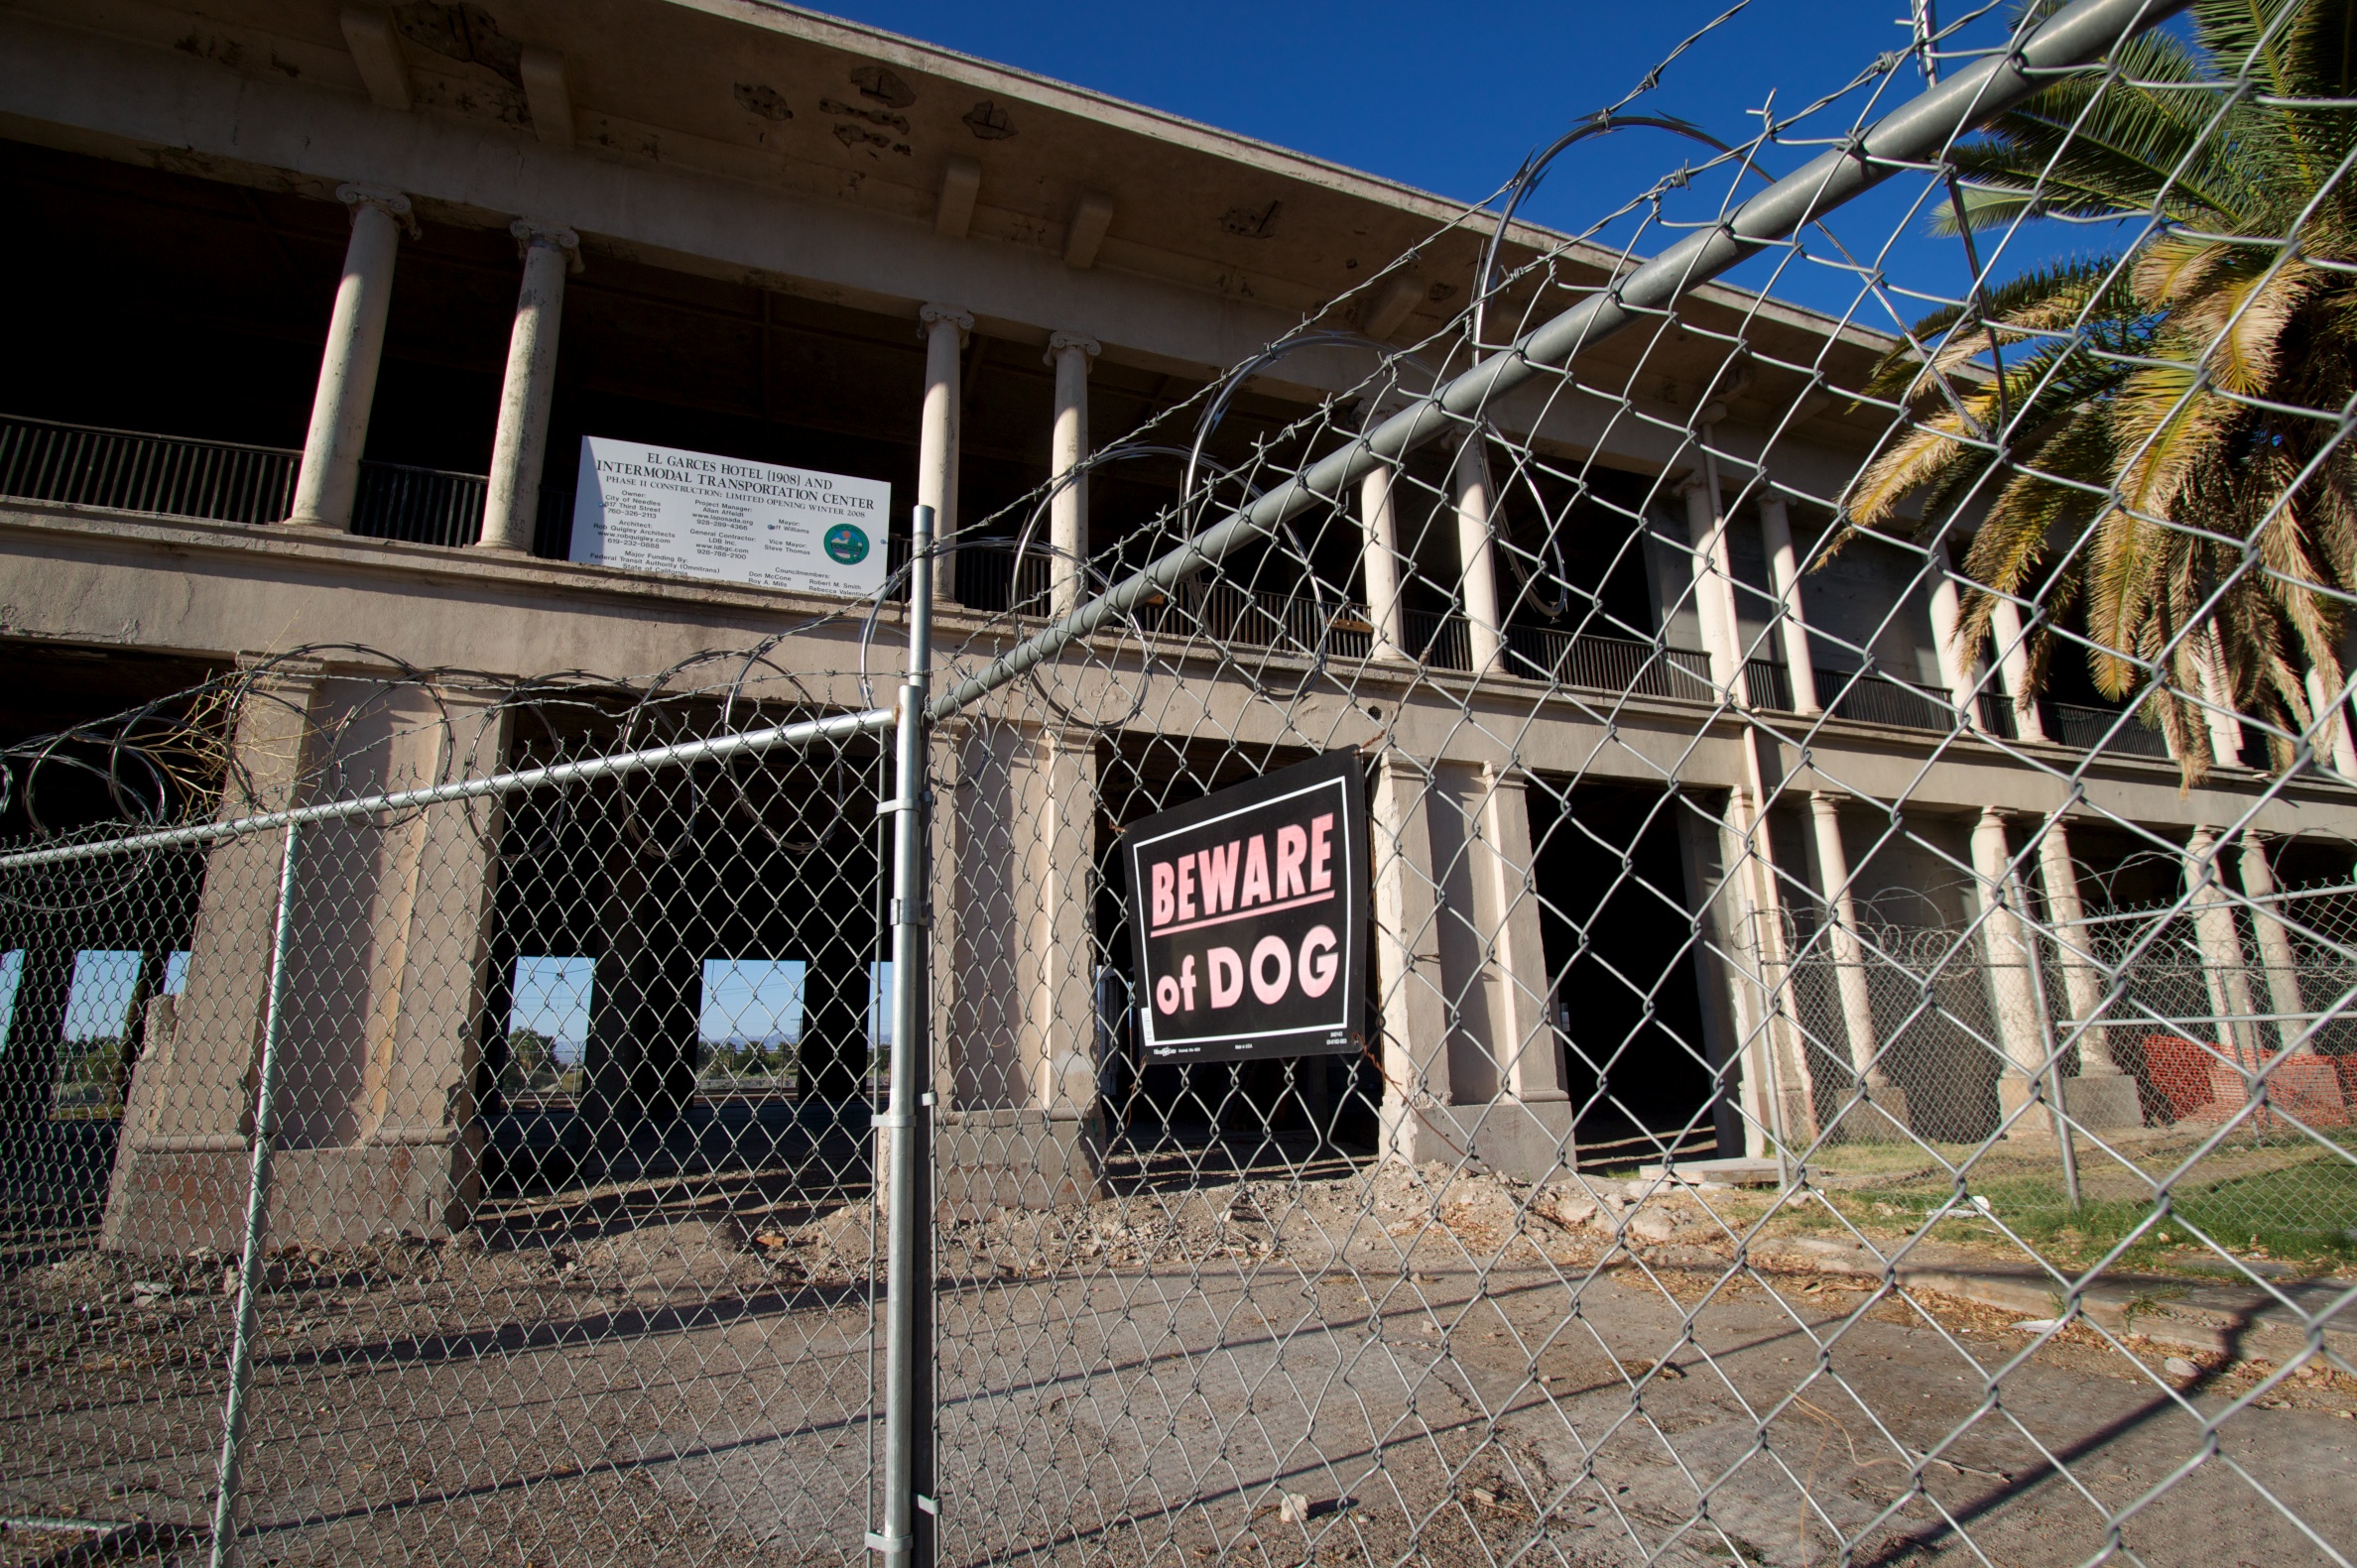
structure, transport, stadium, arena, urban area, sport venue, outdoor structure